Jerzy Wasowski

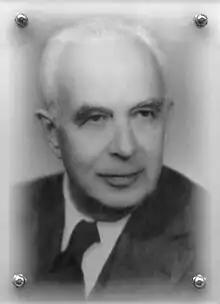

Jerzy Ryszard Wasowski (31 May 1913 – 29 September 1984) was a Polish acoustics engineer, radio announcer, composer, pianist, actor and director. He was the son of Józef Wasowski and the husband of Maria Wasowska and the father of Grzegorz Wasowski. Together with Jeremi Przybora he created Kabaret Starszych Panów (Old Gentlemen's Cabaret).